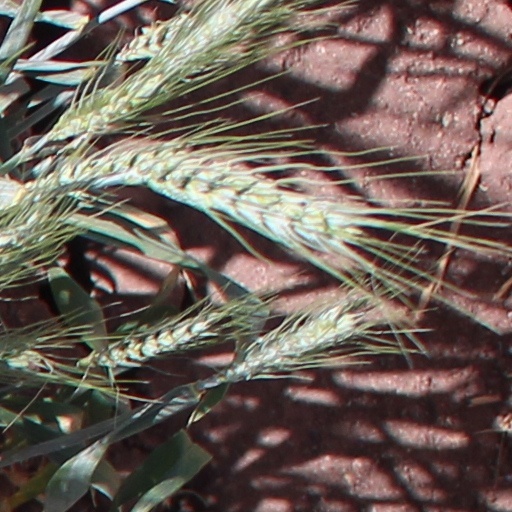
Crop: wheat